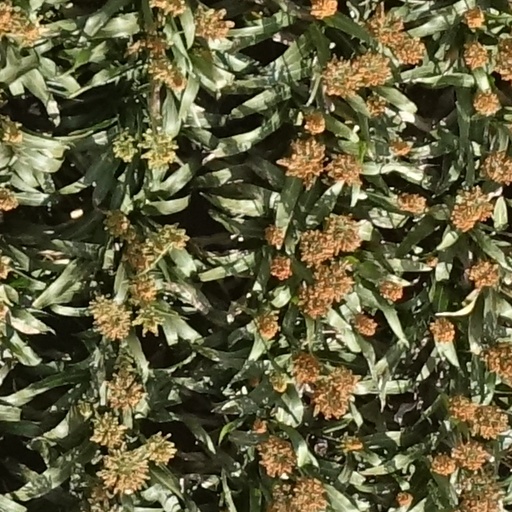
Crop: sorghum